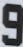
Number: 9